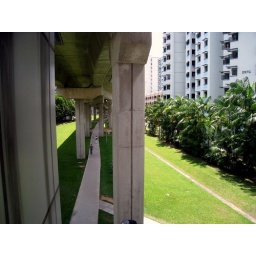
under the above ground train in sengkang